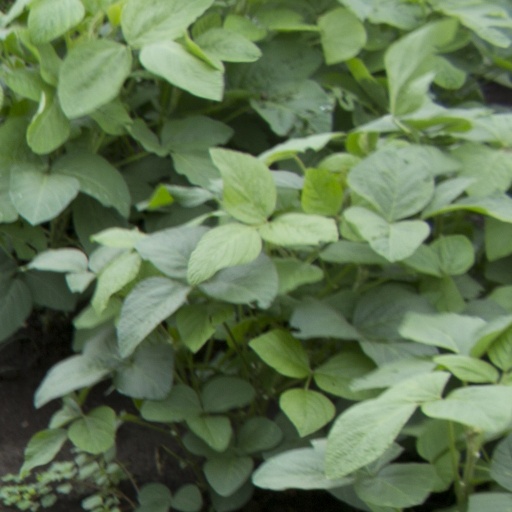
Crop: soybean